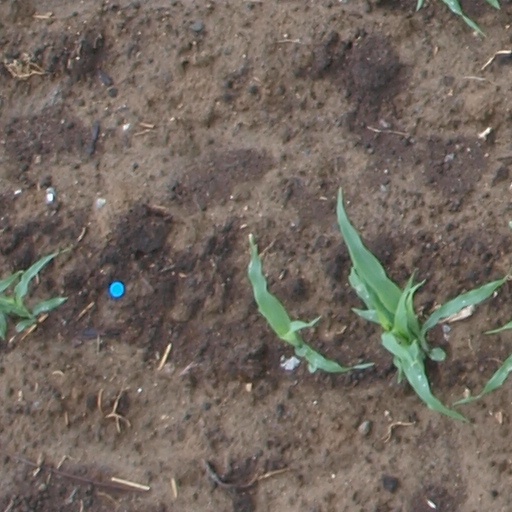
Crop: maize; corn